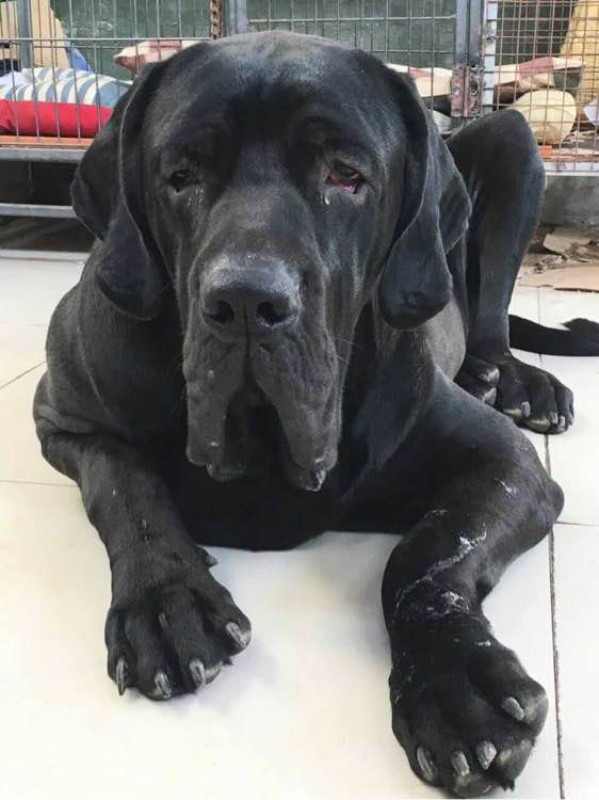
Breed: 220-n000032-Fila_Braziliero